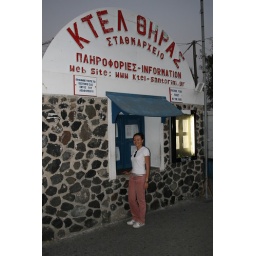
The bus terminal in Fira. The bus schedule is printed on paper and pasted on the window.